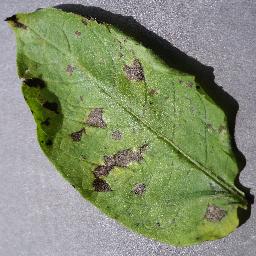
Etiqueta: Tizon_Temprano